Describe the emotion expressed in this image:  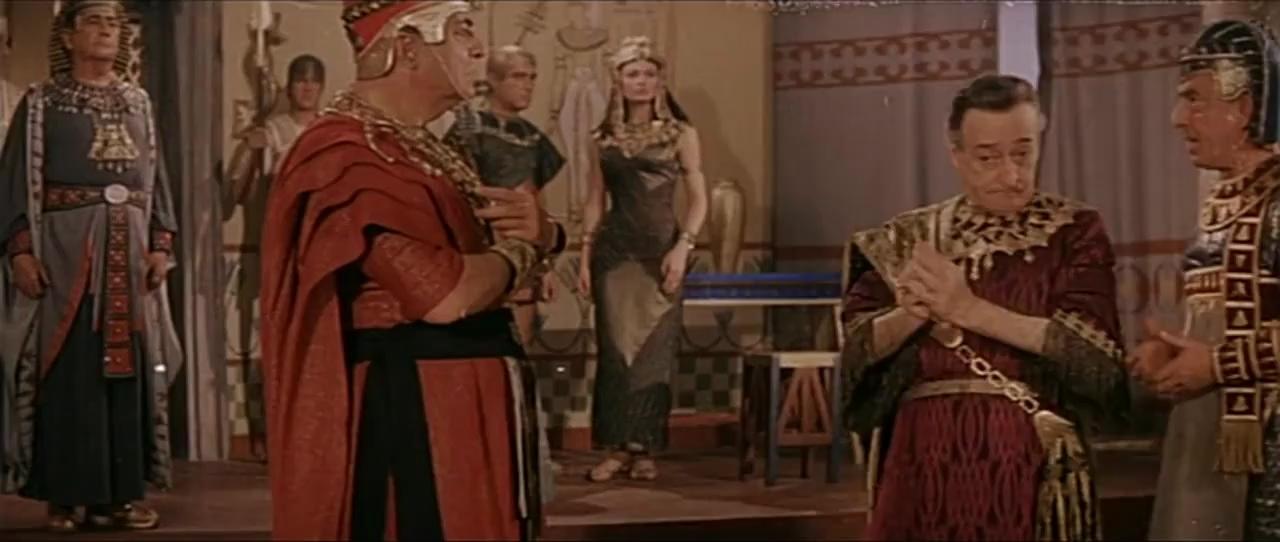
This person displays Fear, valence and arousal with low intensity.